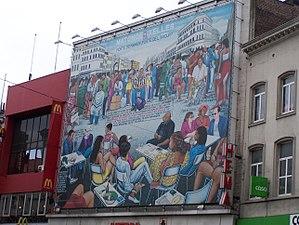
Matonge est le plus important quartier commerçant et associatif africain de Bruxelles. Il est situé dans la commune d’Ixelles, aux abords de la porte de Namur, et tire son appellation actuelle d’un quartier de Kinshasa, Matonge, situé dans la commune de Kalamu.
Black est un film dramatique belge réalisé par Adil El Arbi et Bilall Fallah.